Easter food

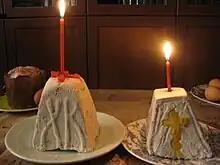
Two paskhas with candles (with a kulich and Easter eggs in the background)

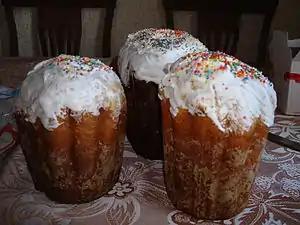
Kulich

Folar or folar de Páscoa is a traditional Portuguese bread served at Easter. The recipe varies from region to region and it may be sweet or savory. During Easter festivities, godchildren usually bring a bouquet of violets to their godmother on Palm Sunday and this, on Easter Sunday, offers him a folar. Folar is sometimes served with a boiled egg, that symbolically represents rebirth and the Resurrection. Folar de Chaves, popular in the north-eastern Portuguese regions of Chaves and Valpaços, is stuffed with pork, ham, salpicão and linguiça. There are also sweet folars like the folar from Olhão, that consists of seven layers with melted sugar and cinnamon, and the more common folar with anise and cinnamon.